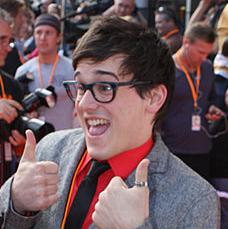
Age: 18